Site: brandenburg
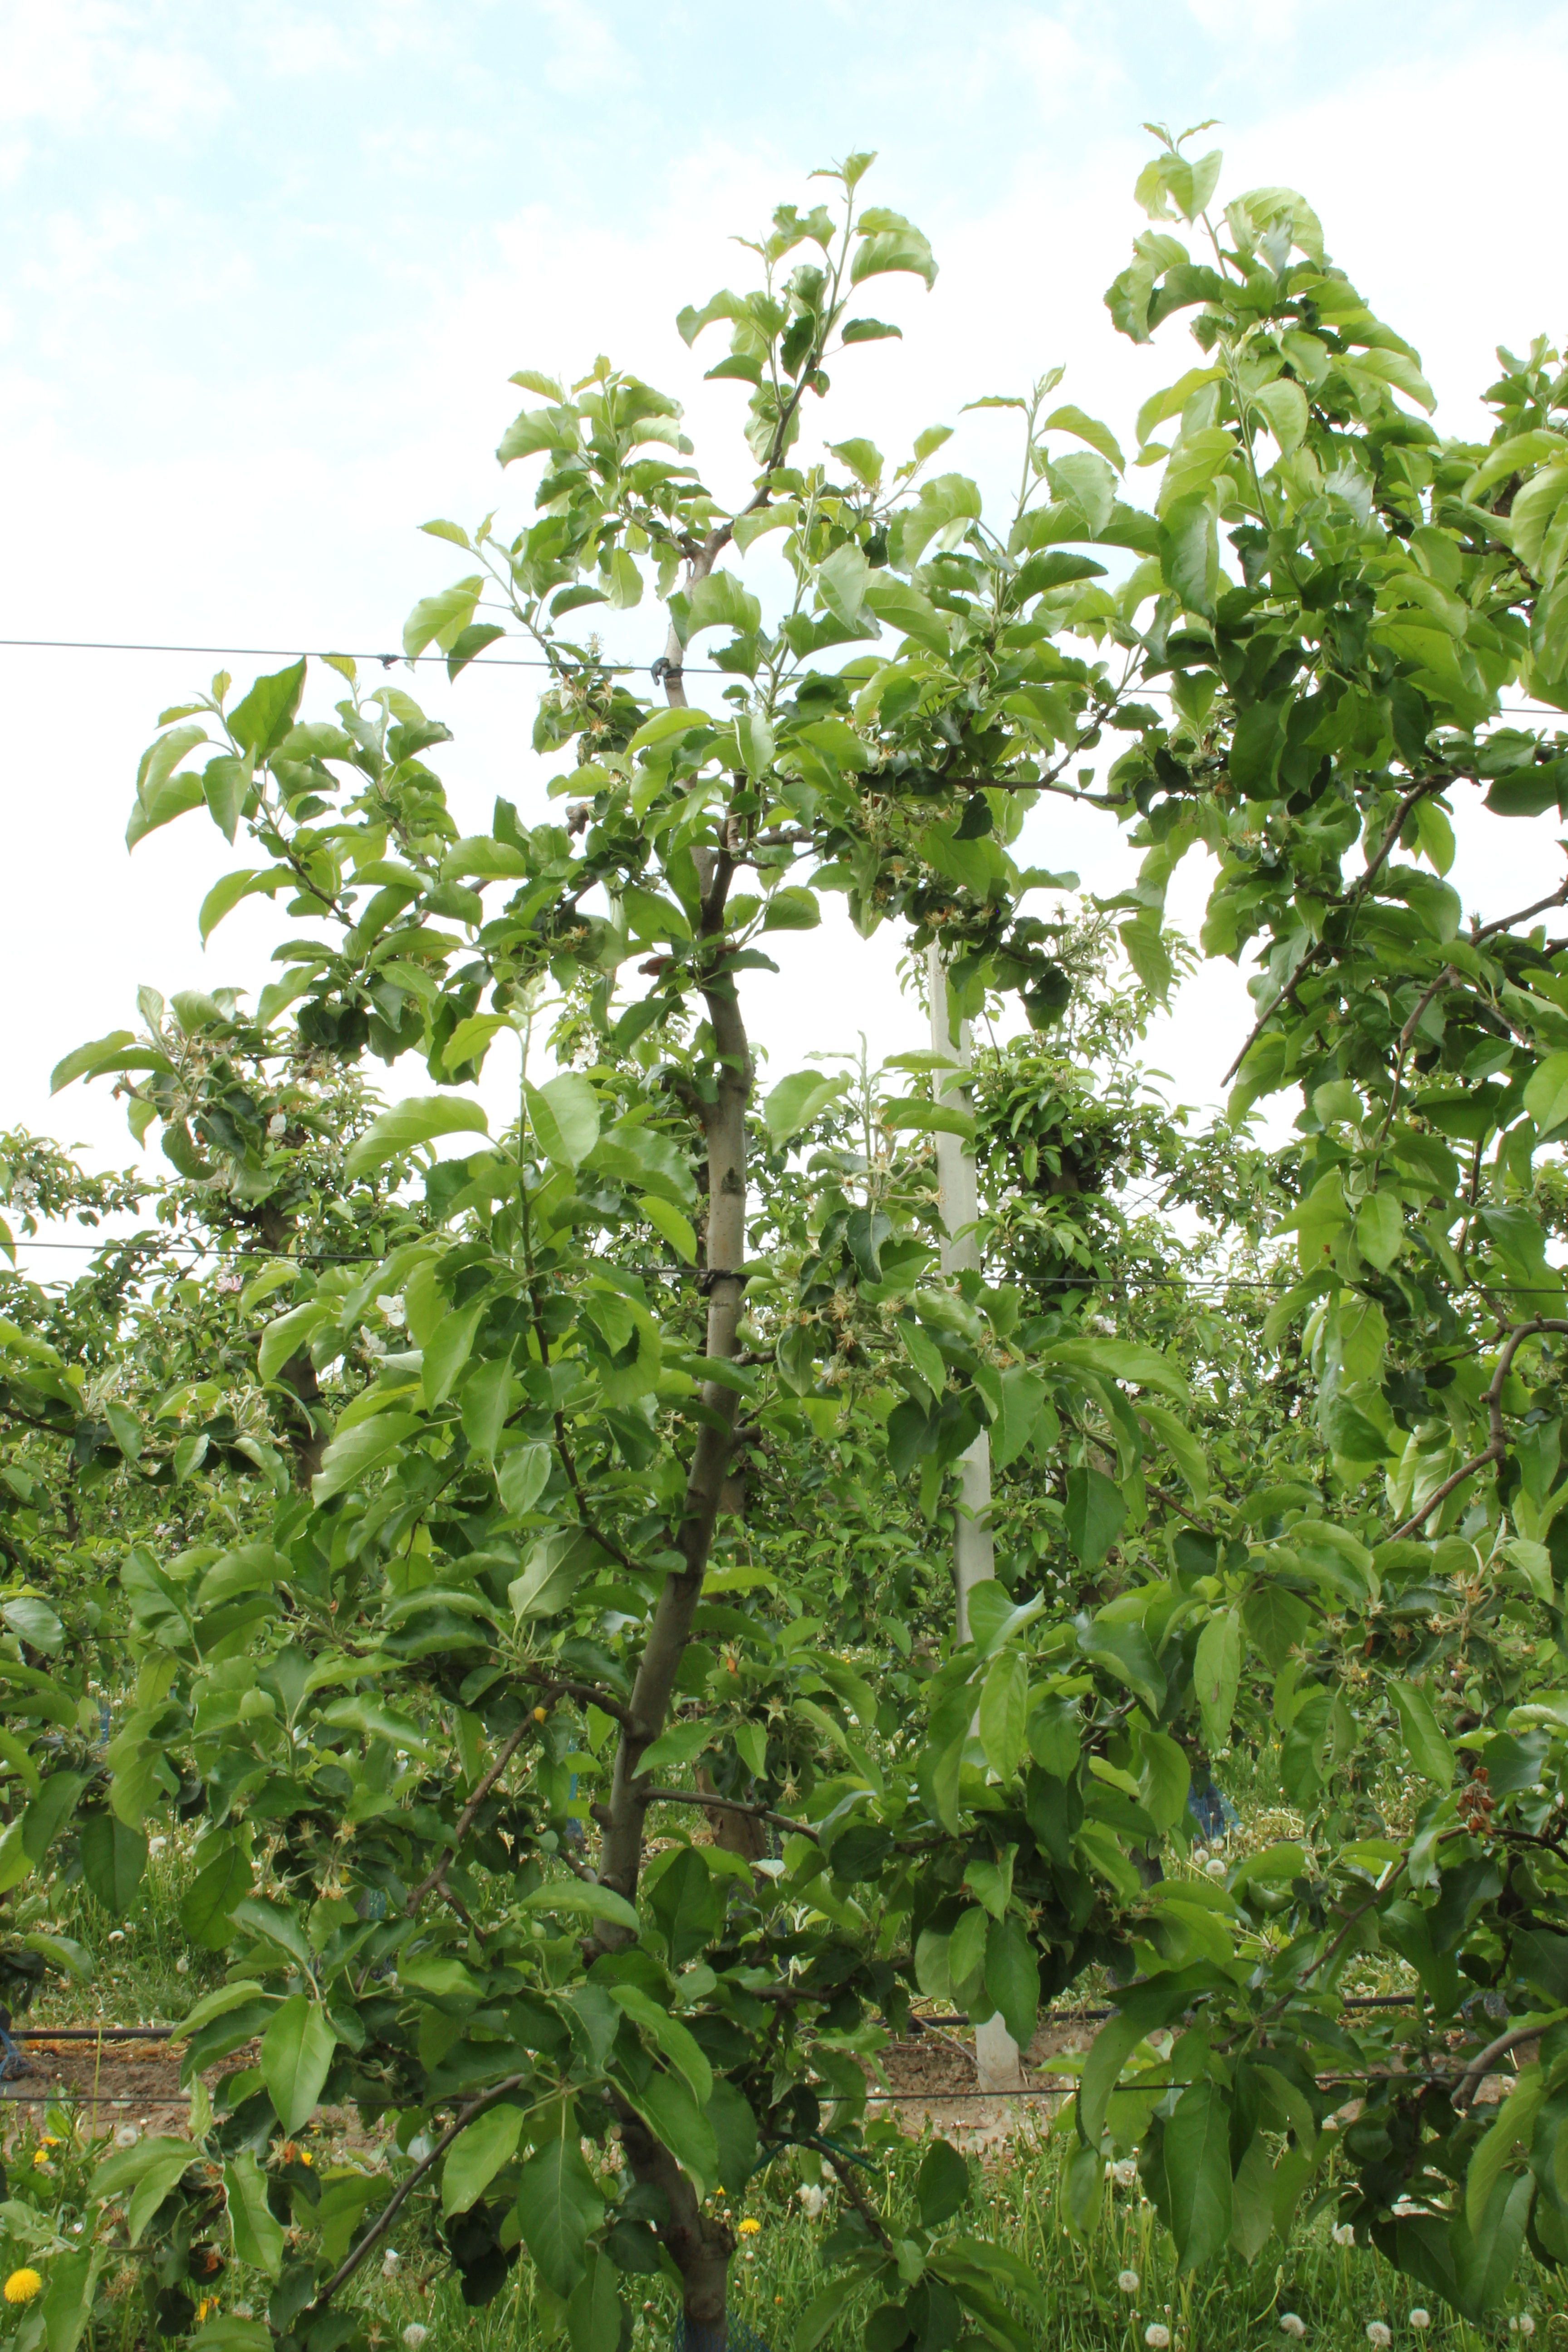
Growth stage (BBCH 67): Flowering